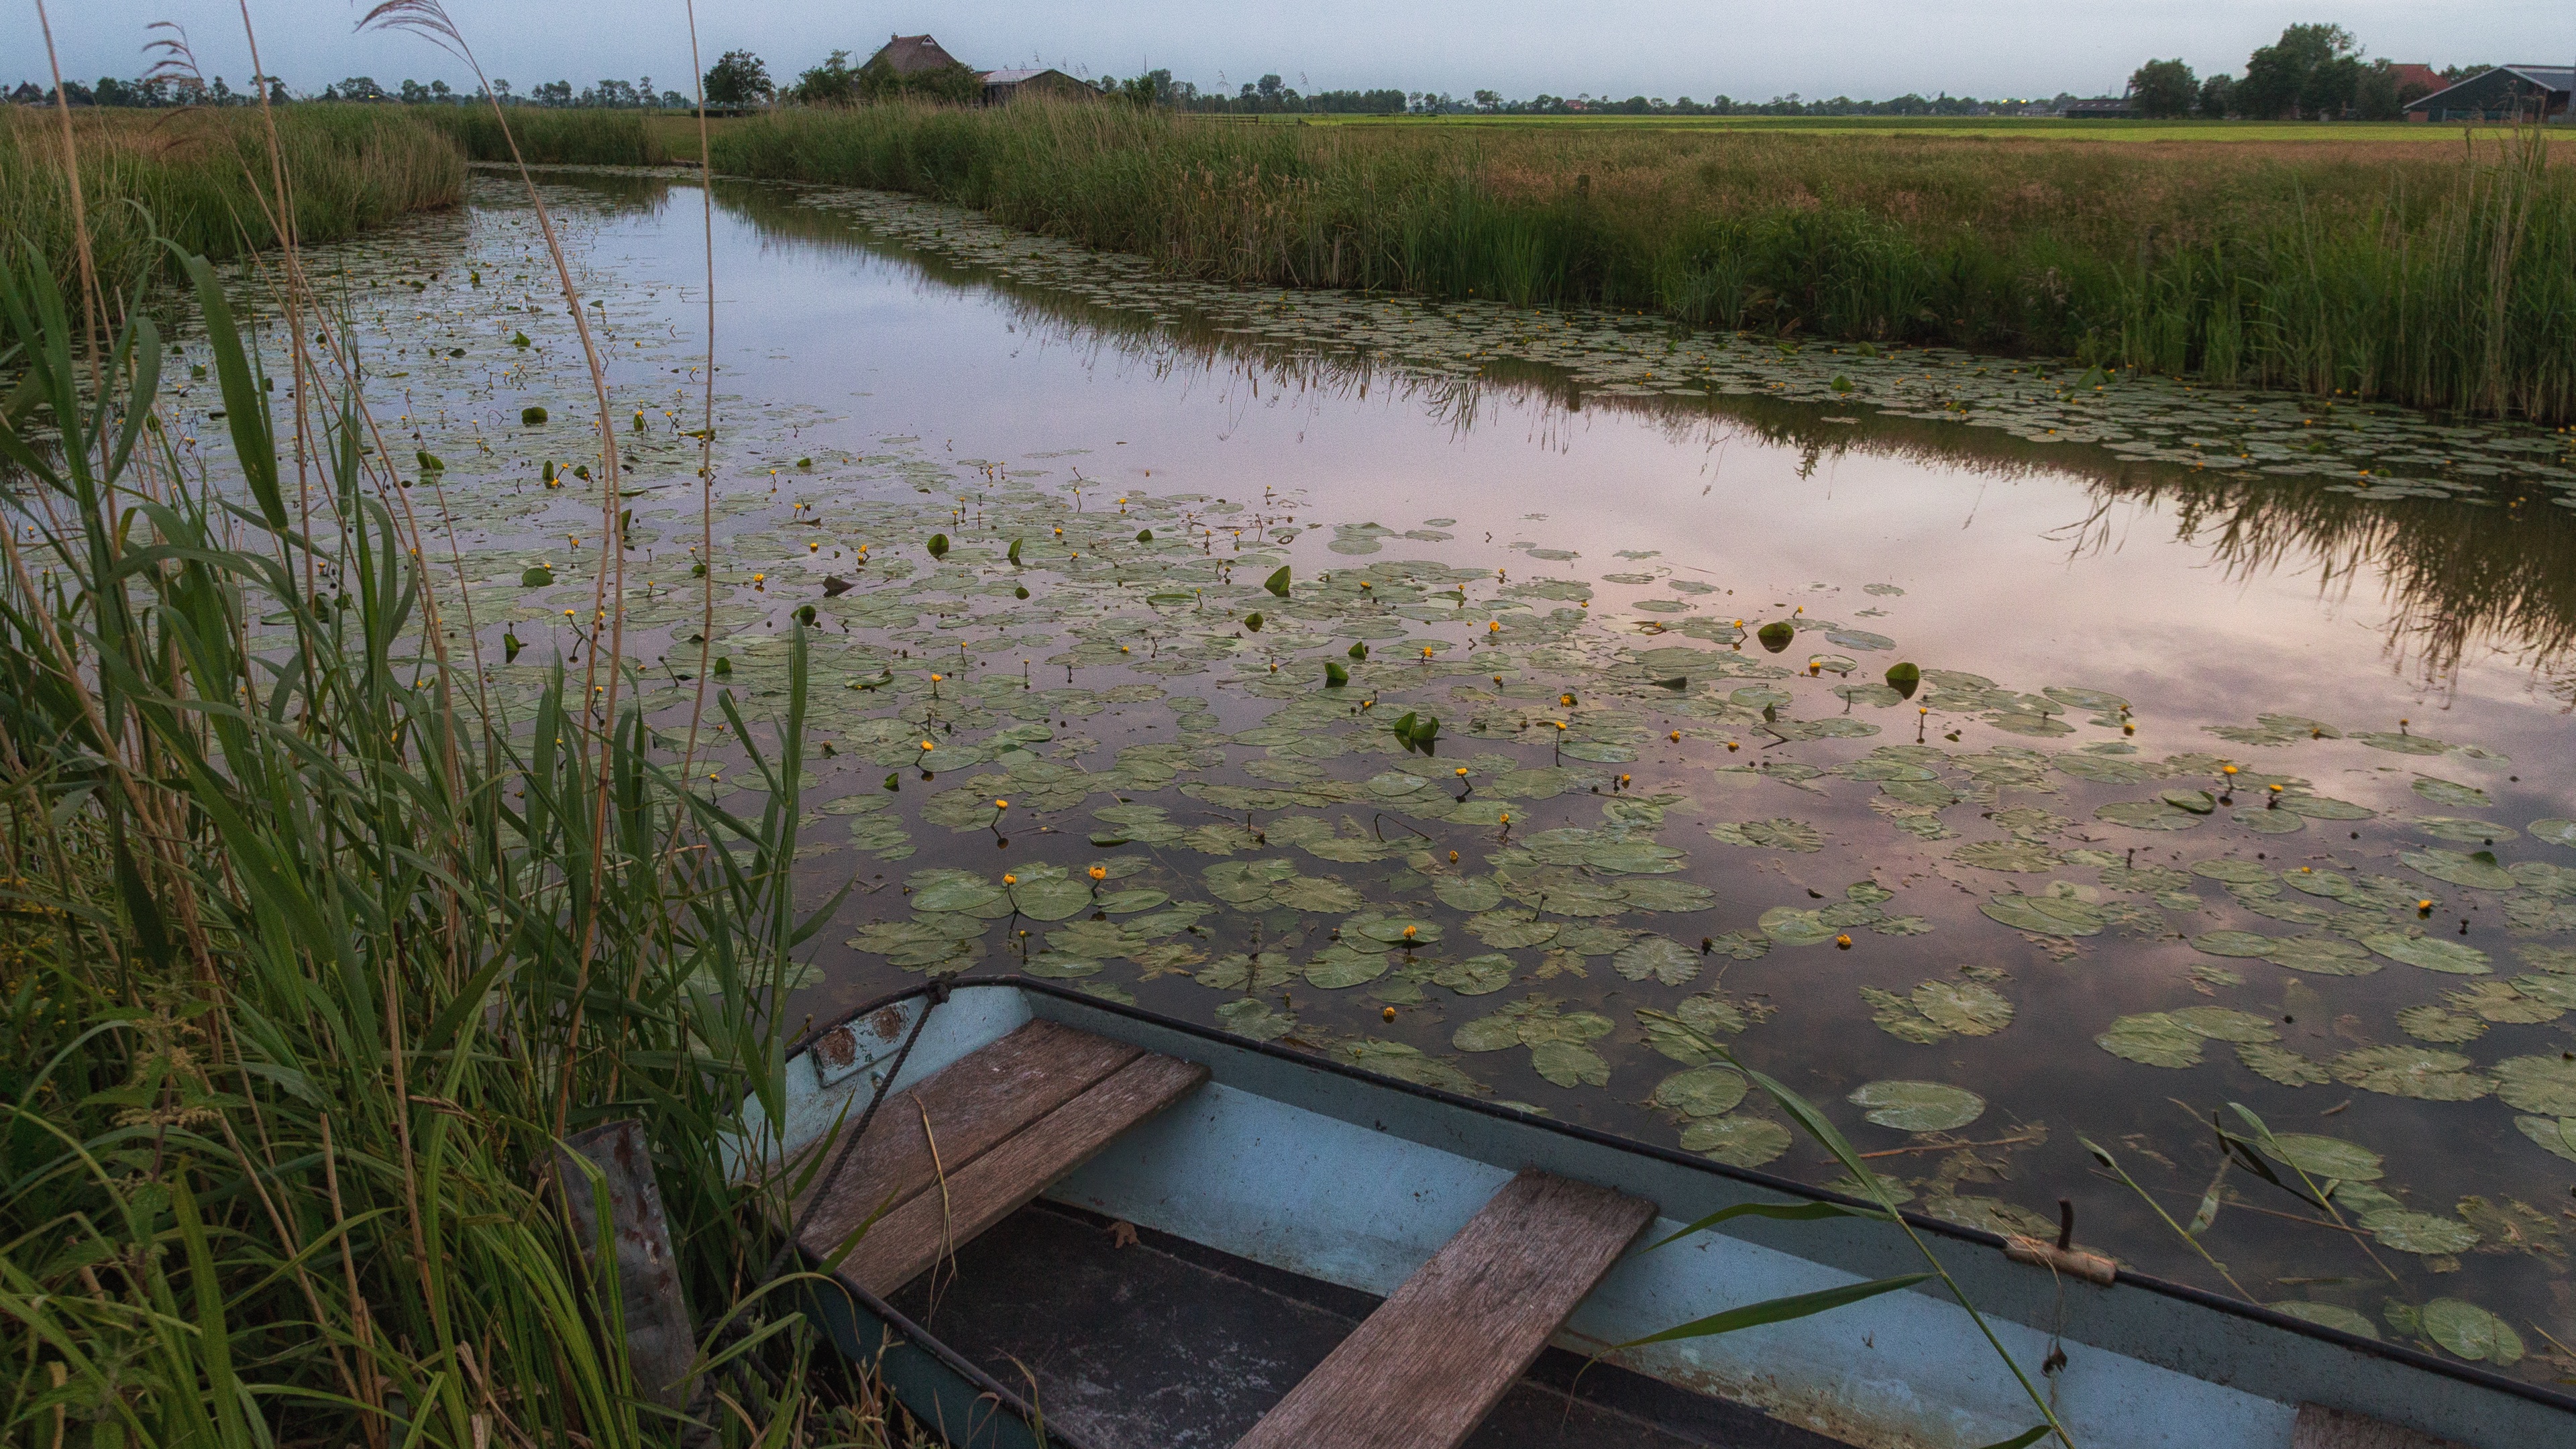
marsh, swamp, river, pond, reservoir, waterway, wetland, bog, floodplain, habitat, ecosystem, fish pond, natural environment, bayou